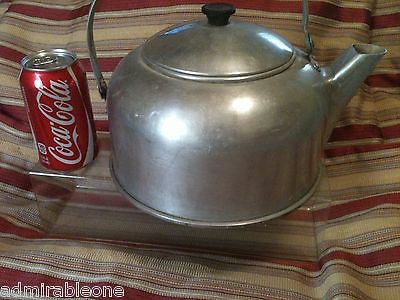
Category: kettle